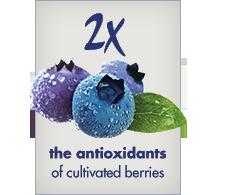
Label: Blueberry